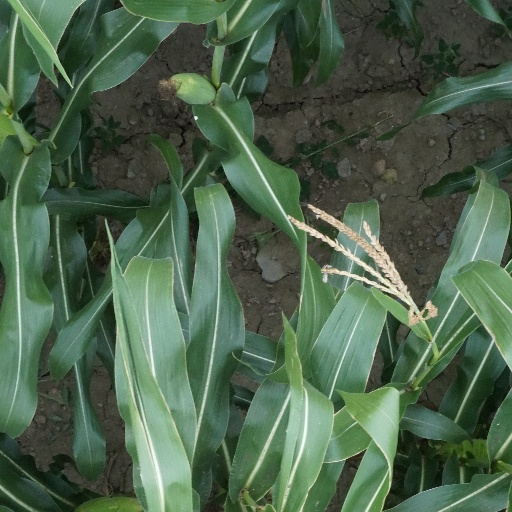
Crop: maize; corn